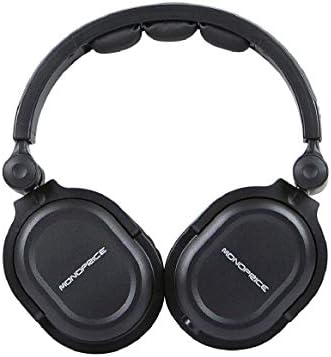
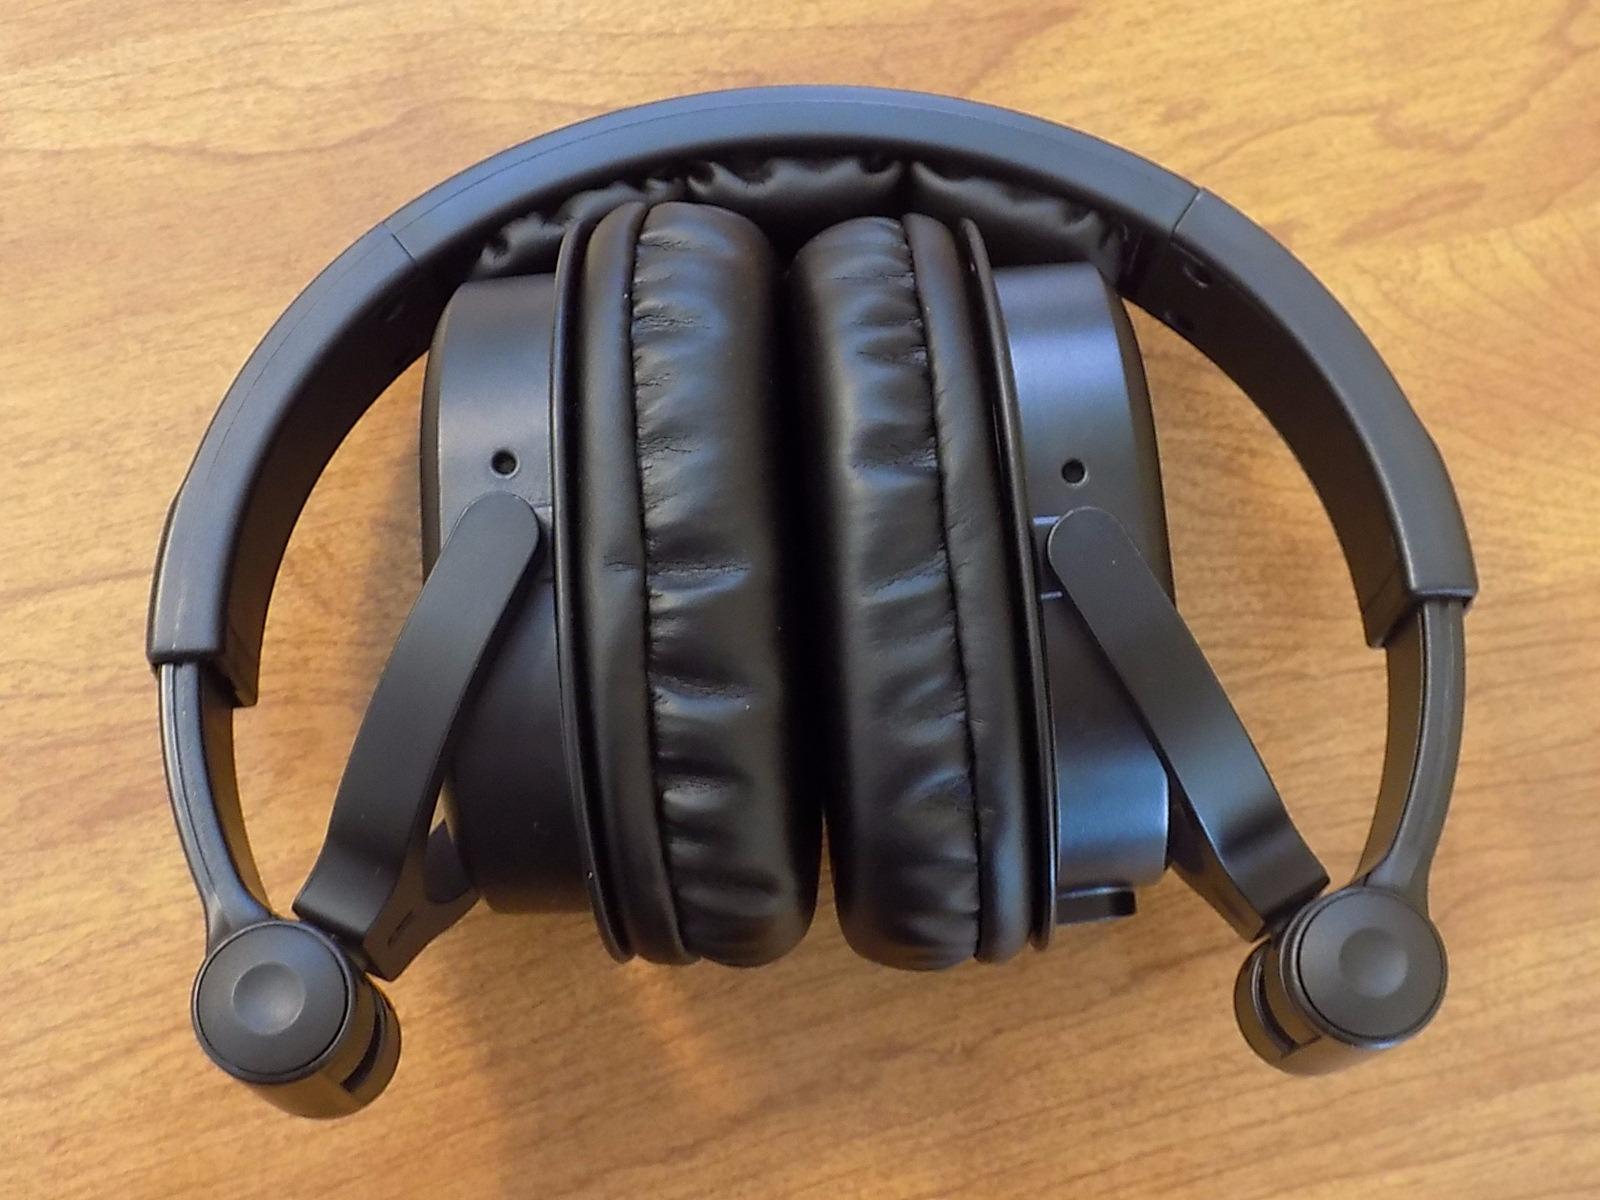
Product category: headphones
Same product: yes